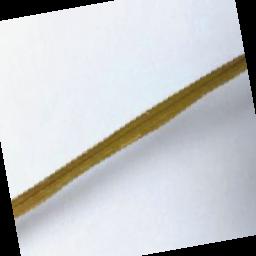
Label: Rice___Leaf_Blast